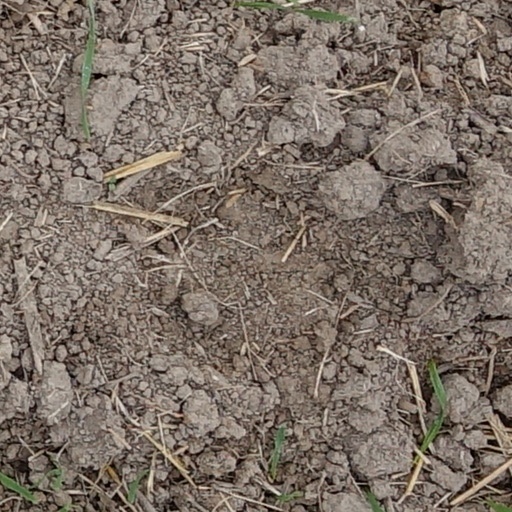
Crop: wheat